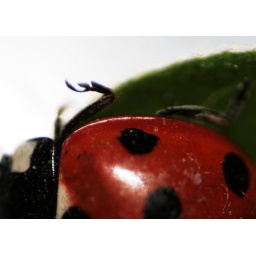
lady bird in studio. back lit on glass